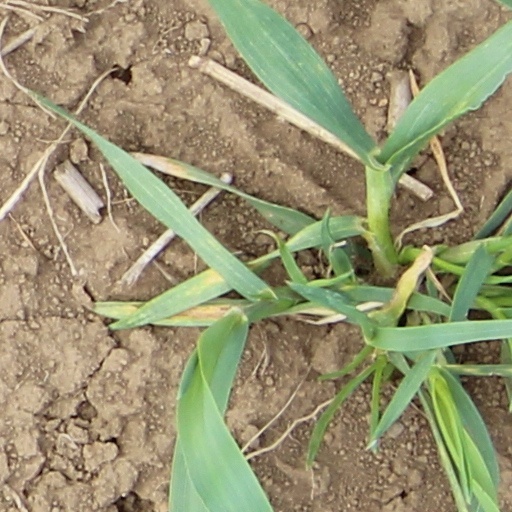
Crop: wheat